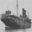
Label: ship